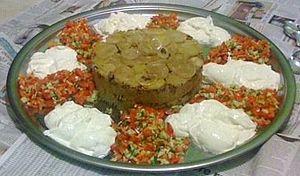
La maqlouba est un plat traditionnel de la Palestine aussi très populaire en Jordanie. Le plat est à base de riz et de légumes frits auxquels on ajoute de la viande. En Turquie, la maqlouba est appelée « maklube ».